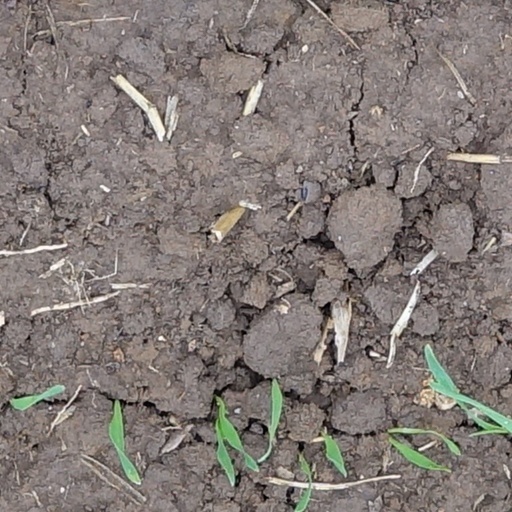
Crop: wheat